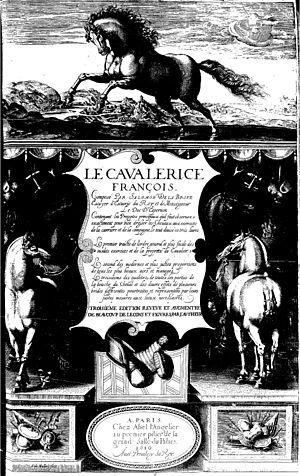
Frontispice du Cavalerice françois, Salomon de La Broue (ed.1610)
Salomon de La Broüe, né en Gascogne en 1552 et mort vers 1610, est un écuyer français XVIᵉ siècle.
Un traité d'équitation est un manuel d'instructions ou un livre standard portant sur l'étude de tous les aspects, ou un aspect particulier, de l'équitation ou de l'art équestre. Certains de ces traités ont été écrits par un « historien du cheval » historien spécialisé dans l'histoire du cheval, mais beaucoup l'ont été par des écuyers, dont un certain nombre par des militaires. Depuis sa domestication durant l'antiquité, le cheval est devenu indissociable de l'homme, celui-ci en ayant fait un compagnon de survie, de travail, de conquêtes, puis de jeux et de loisirs. L'homme a inventé de multiples manières d'utiliser la force du cheval, et en a organisé l'élevage à son profit. C'est aussi l'homme qui, depuis toujours, décrit la conformation, les aptitudes, et explique les comportements du cheval.